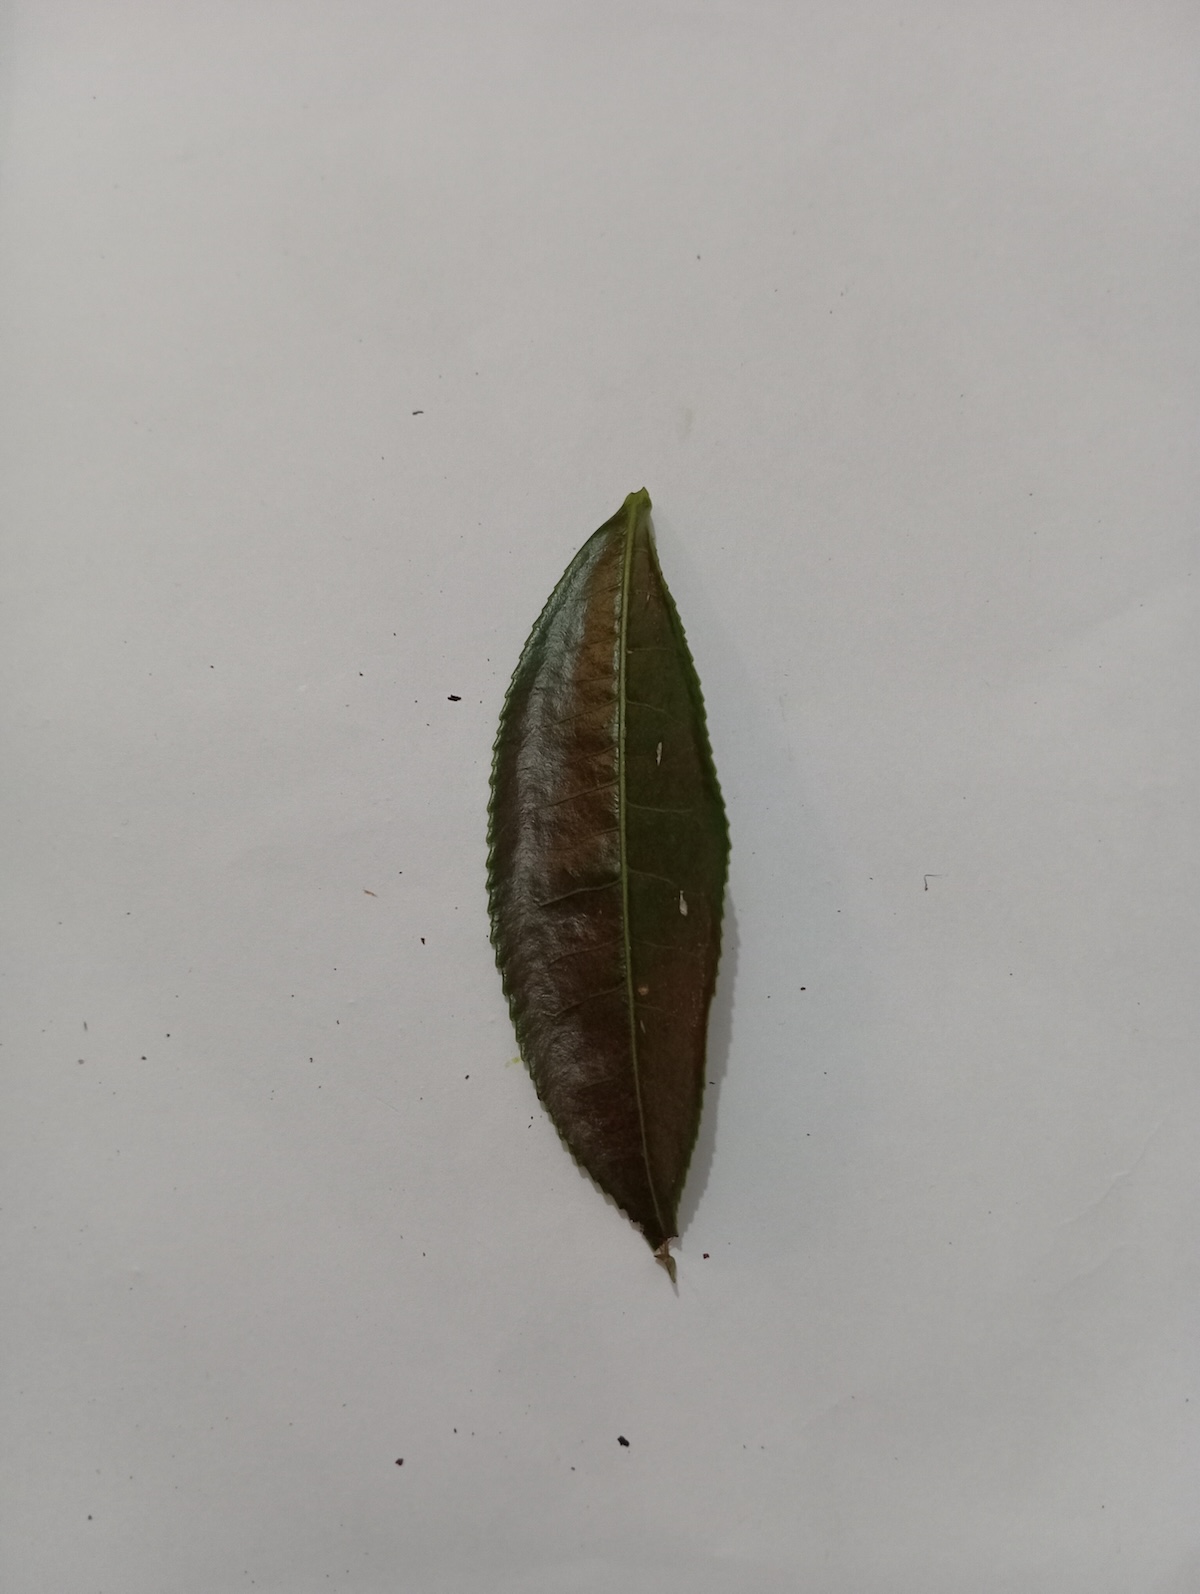
Label: Red spider